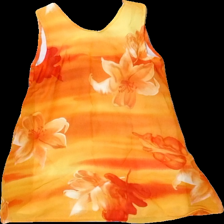
View: front
Type: Dress
Category: Children
Brand: Missing
Colors: Orange, Red, Beige
Material: 100% viscose
Pattern: Floral print
Cut: Regular
Size: 128
Season: All
Trend: 80s
Damage location: middle center
Damage 2 location: middle left
Damage 3 location: bottom right
Price range: 50-100
Recommended usage: Reuse
Description: blommig klänning
Comment: vintage